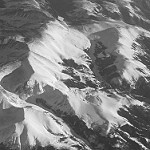
Label: B & W